Mudau

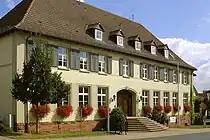
Town hall Mudau

The wavy band in the coat of arms represents the Mudbach, while the wheels refer to the arms of Mainz.